Albania during the Balkan Wars

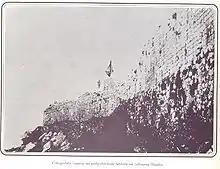
Montenegrin flag on Shkoder fortress.

Shkodër and its surrounding had long been desired by Montenegro, although its inhabitants were overwhelmingly ethnic Albanians. The Siege of Scutari took place on 23 April 1913 between the allied forces of Montenegro and Serbia against the forces of the Ottoman Empire and the Provisional Government of Albania.